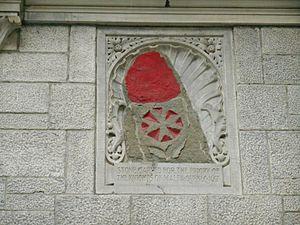
Pierre de l’Ordre des chevaliers de Malte C'est la pierre symbolisant l’Ordre Souverain Militaire et Hospitalier de Saint-Jean-de-Jérusalem, de Rhodes et de Malte (de son nom officiel). Elle est aujourd'hui sur l'une des entrées du Château Frontenac mais elle était prenante du château Saint-Louis antérieur à ce dernier. Cette pierre a été redécouverte lors de fouilles... patrimoine-culturel.gouv.qc.ca magazineprestige.com
Charles Jacques Huault de Montmagny, né à Montmagny vers 1583 et décédé à Cayonne à Saint-Christophe le 4 juillet 1657, est chevalier de l'ordre de Saint-Jean de Jérusalem. Il est gouverneur général de Nouvelle-France du 11 juin 1636 au 19 août 1648 et pour les Hospitaliers bailli gouverneur général de Saint-Christophe de 1652 à sa mort.